Sanders' Knoxville Raid

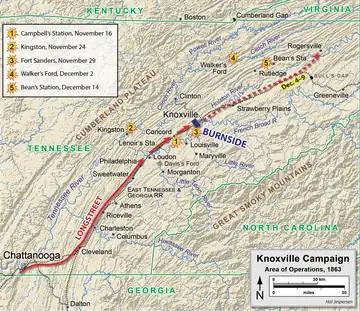
From Williamsburg, which is at the top edge of the map above Boston, Sanders' raiders moved southwest, then south to Kingston. They struck the railroad at Lenoir's and followed it past Strawberry Plains to Mossy Creek (above the "b" in Strawberry). From there, they returned directly to Boston.

On June 14, 1863, Sanders left Mount Vernon, Kentucky with 1,500 Union mounted soldiers from the following units.